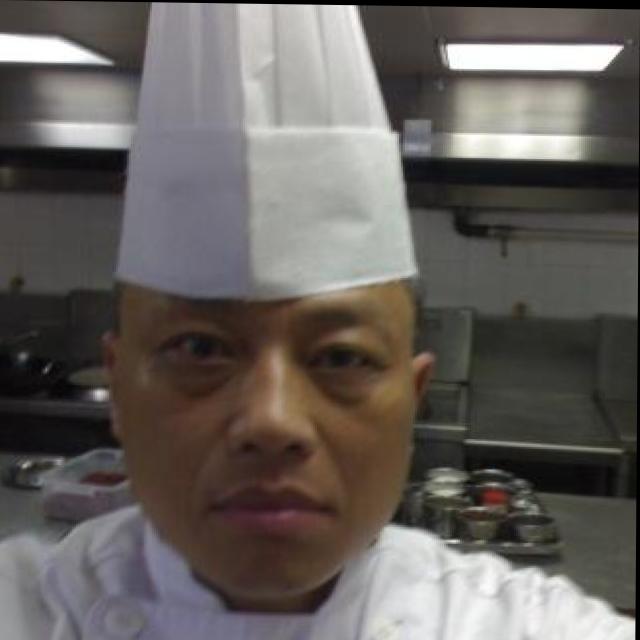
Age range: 45-64